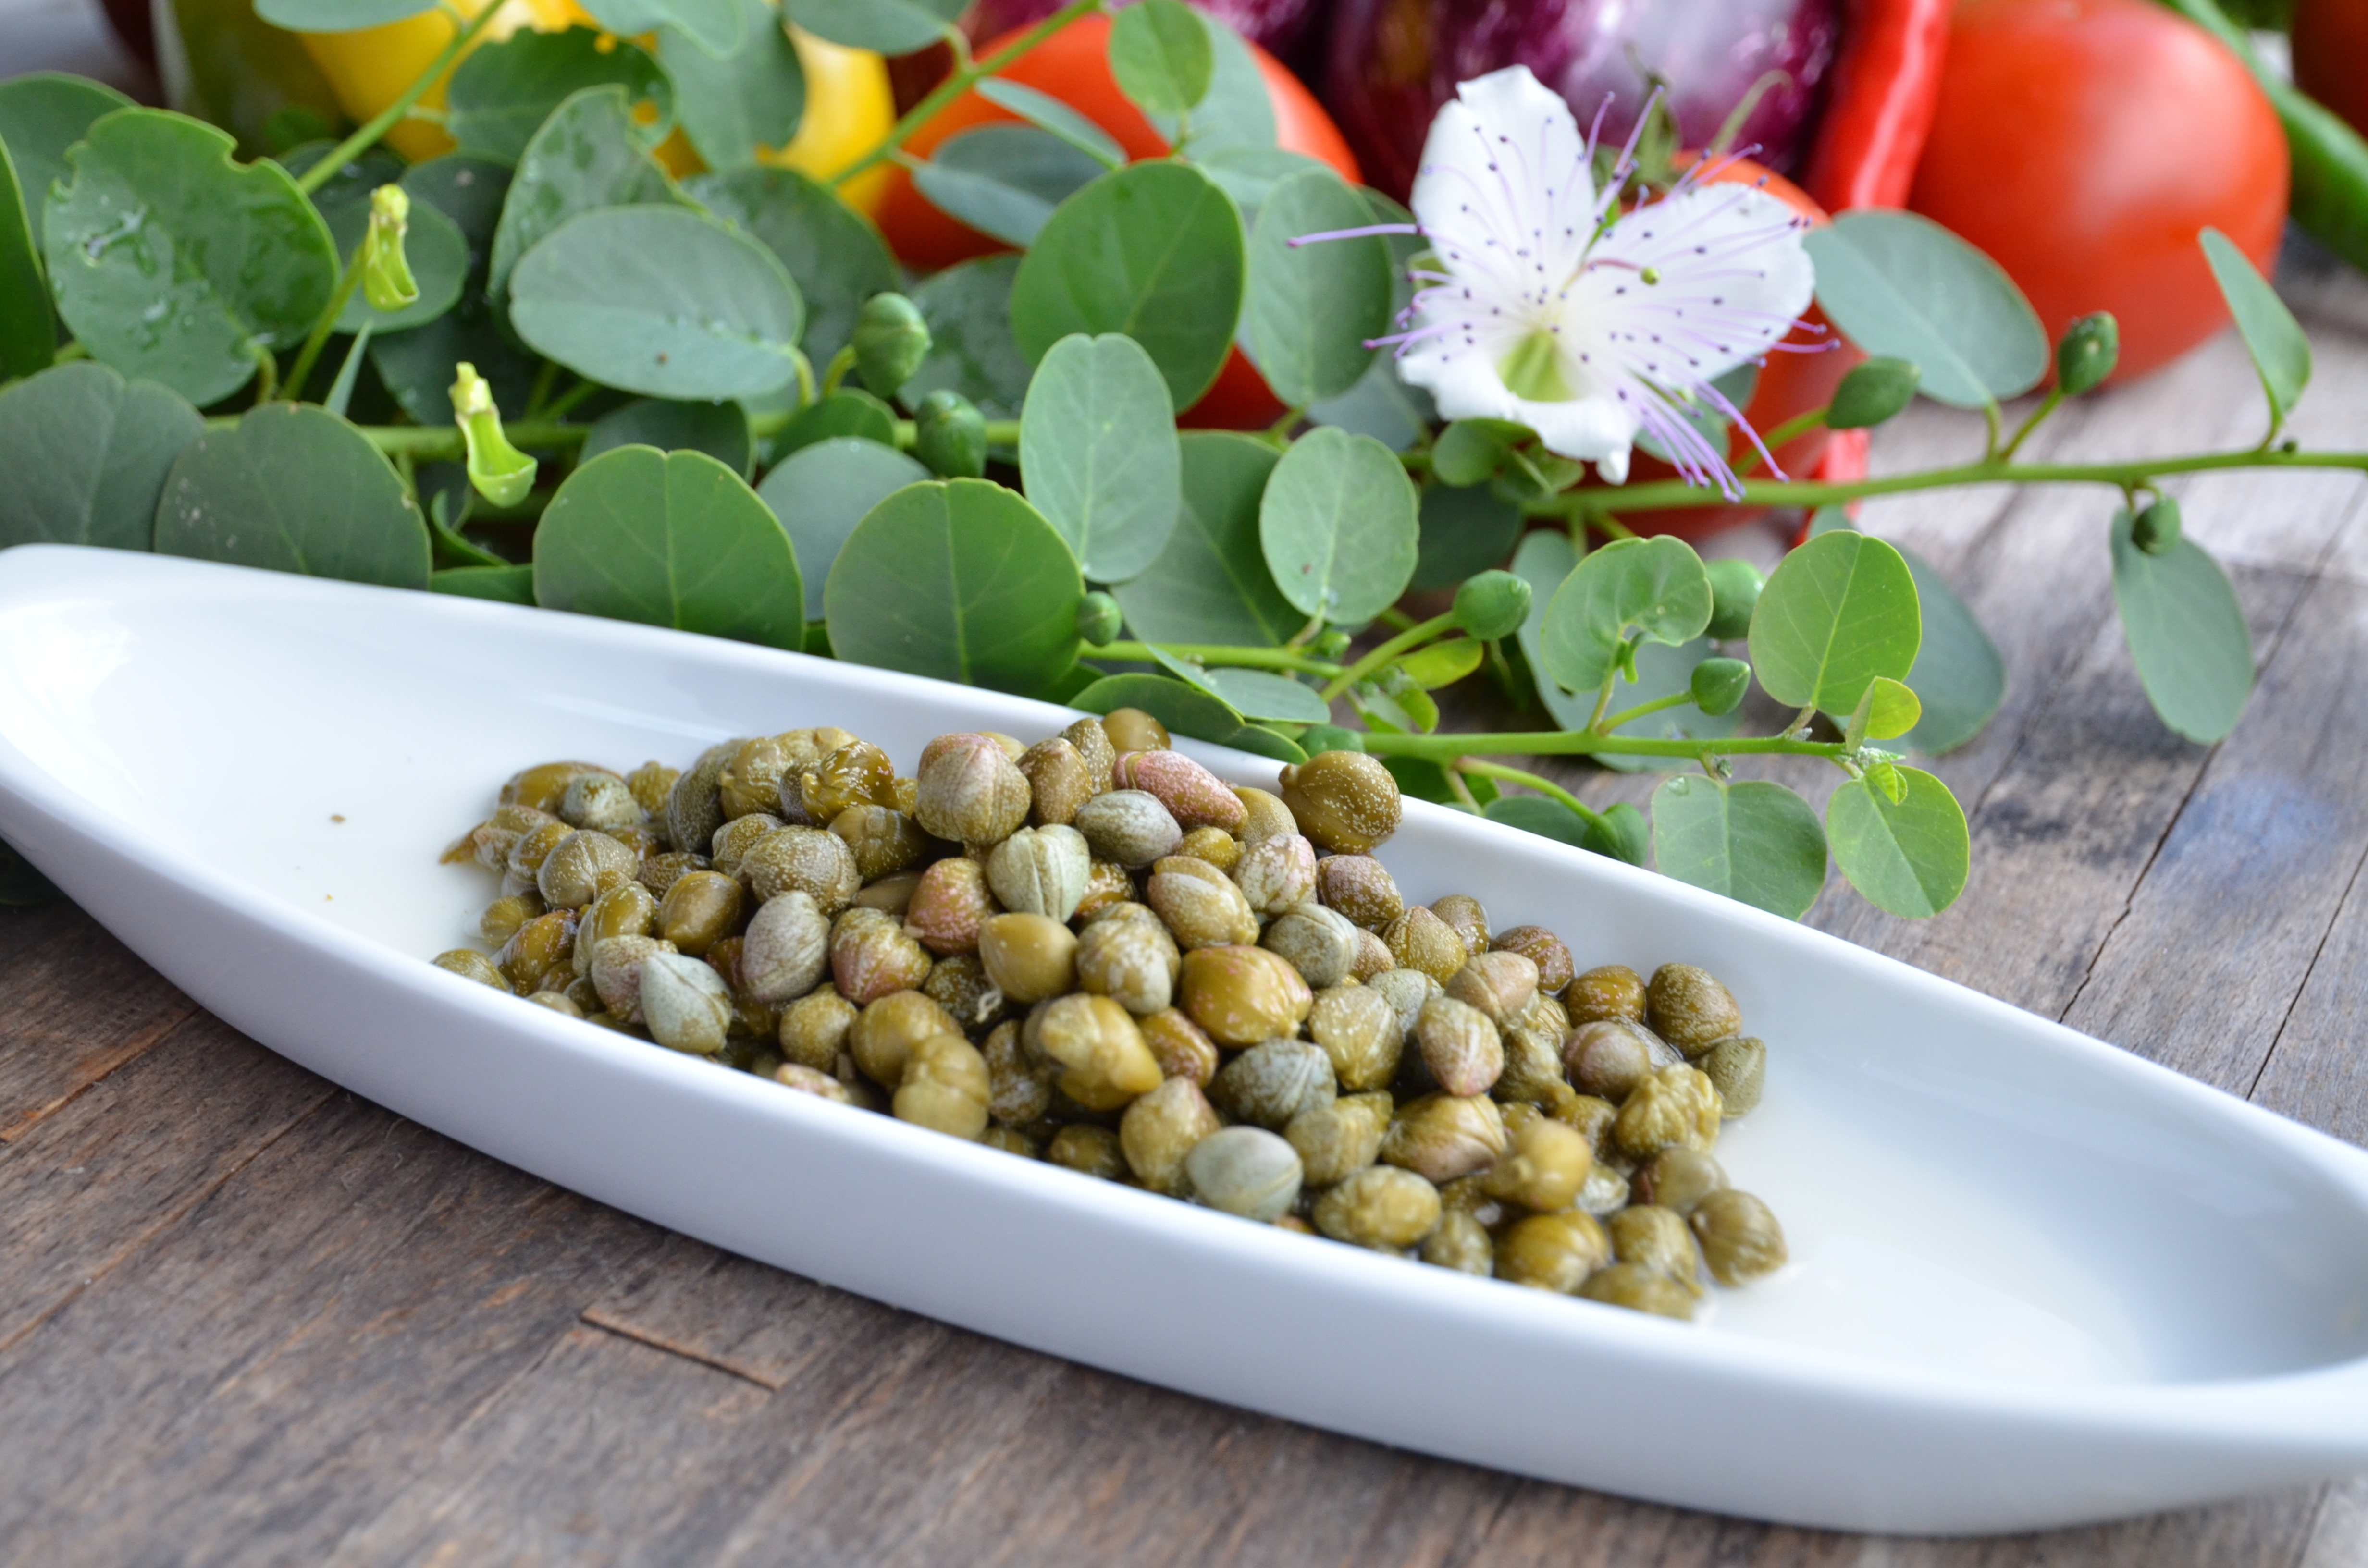
flower, caper, euphorbia lathyris, caper spurge, paper spurge, weed, flora, food, legume, ingredient, fruit, chickpea, plant, cuisine, dish, vegetable, produce, vegetarian food, Legume family, recipe, superfood, Pigeon pea, bean